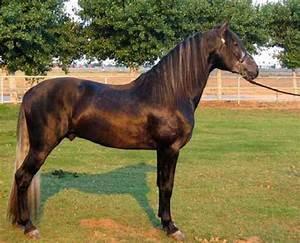
horse